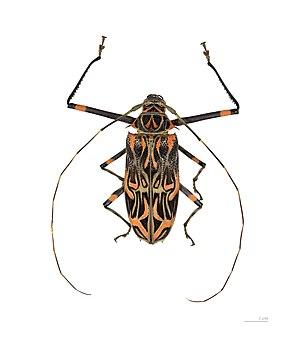
Acrocinus longimanus, couramment appelé arlequin de Cayenne, est une espèce d’insectes coléoptères de la famille des Cerambycidae, de la sous-famille des Lamiinae, de la tribu des Acrocinini.